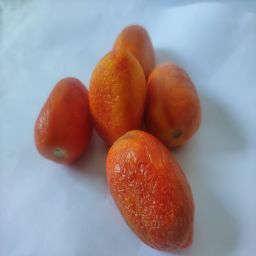
Crop: Tomato
Quality: Old